SS Atlanta

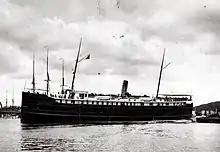
Port side view of the "Atlanta"

The "Atlanta" (Official number 106823) was built in 1891 in Cleveland, Ohio, by the Cleveland Dry Dock Company as a passenger and package freight vessel. She was built for the Goodrich Transportation Company of Kenosha, Wisconsin. The ship had an overall length of and was long between perpendiculars. The hull was wide and was deep. The ship had a gross tonnage of 1129.17 tons and a net tonnage of 958.06 tons. The "Atlanta" was equipped with a 900-horsepower fore and aft compound steam engine; the steam for the engine was provided by two Scotch marine boilers.